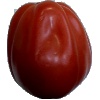
Label: Tomato Heart 1